GJ 1252

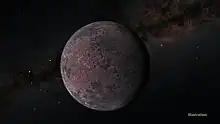
Artist's impression of GJ 1252 b

GJ 1252 was found to have a planet, GJ 1252 b, in 2019 using transit observations from TESS. It is a terrestrial planet larger than Earth, with about 1.3 times the mass and 1.18 times the radius of Earth. Orbiting its star with a very short period of just 12.4 hours, it is presumably tidally locked. Secondary eclipse observations have shown that GJ 1252 b lacks a significant atmosphere, similar to LHS 3844 b and TRAPPIST-1b, and have measured its dayside temperature at about .